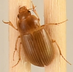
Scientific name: Amara quenseli
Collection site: Onaqui NEON (ONAQ), plot ONAQ_018